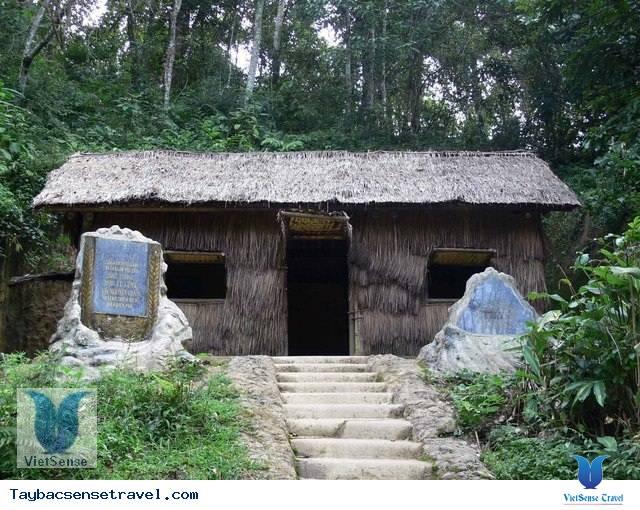
có nhiều cây cỏ ở hai bên những bậc thang